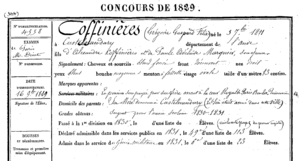
Grégoire Gaspard Félix Coffinières, puis Coffinières de Nordeck, né le 3 septembre 1811 à Castelnaudary et décédé le 7 janvier 1887 à Paris, est un général de division français.